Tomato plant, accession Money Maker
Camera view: tilt-top (135 deg); turntable rotation: 30 degrees
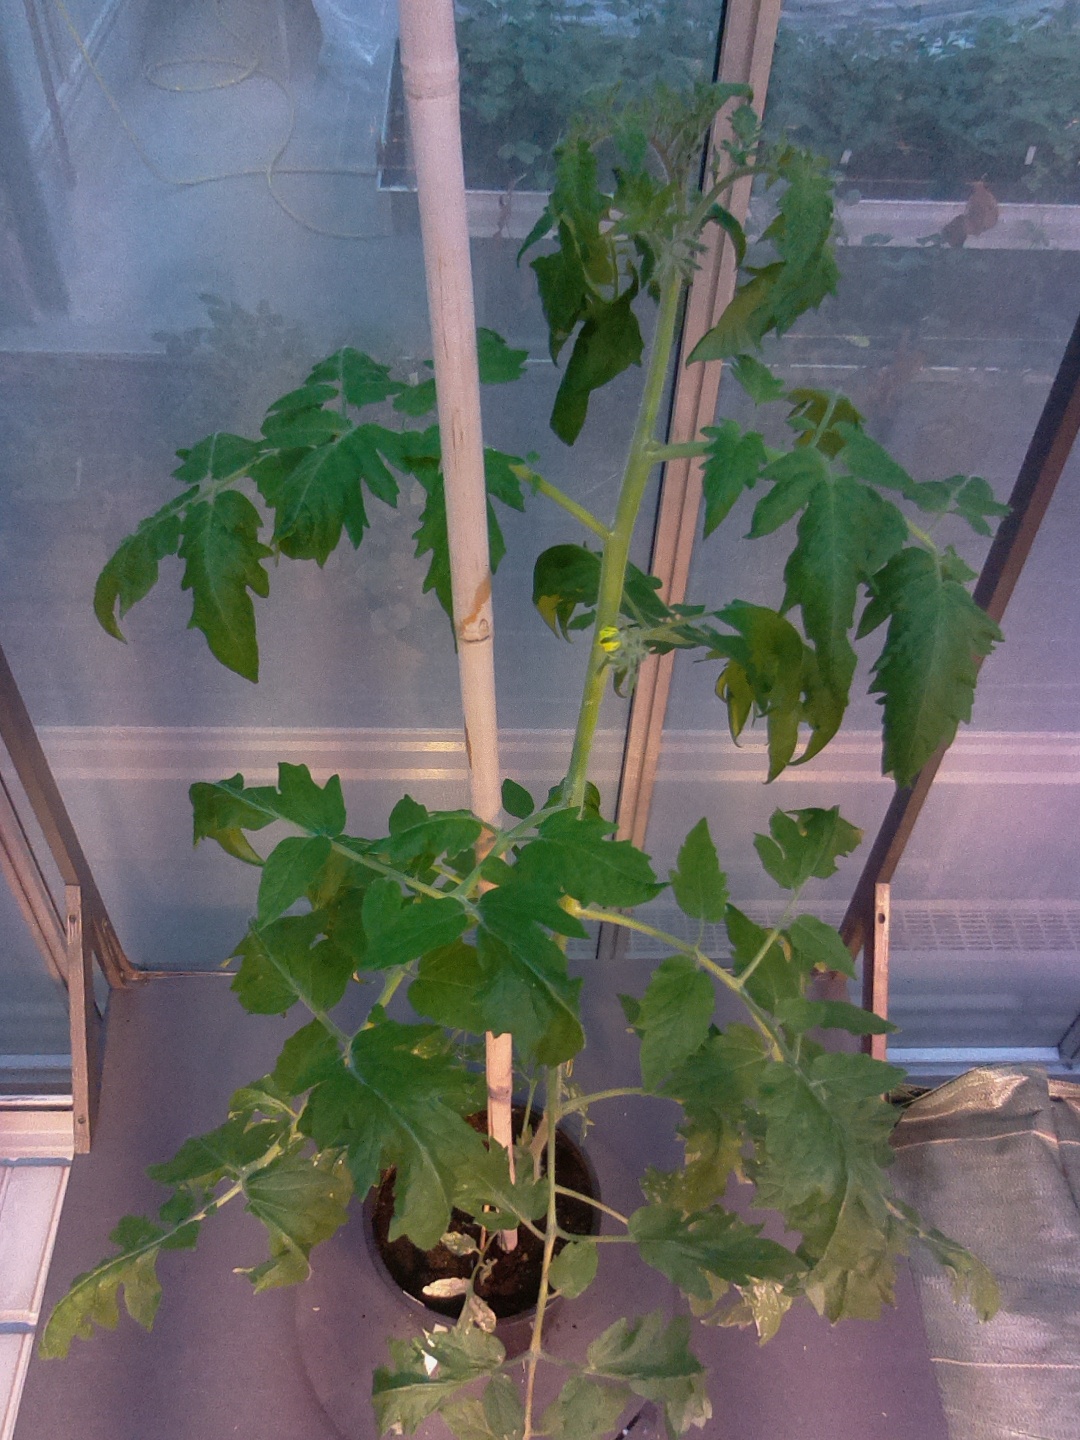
BBCH growth stage 60: First flowers open